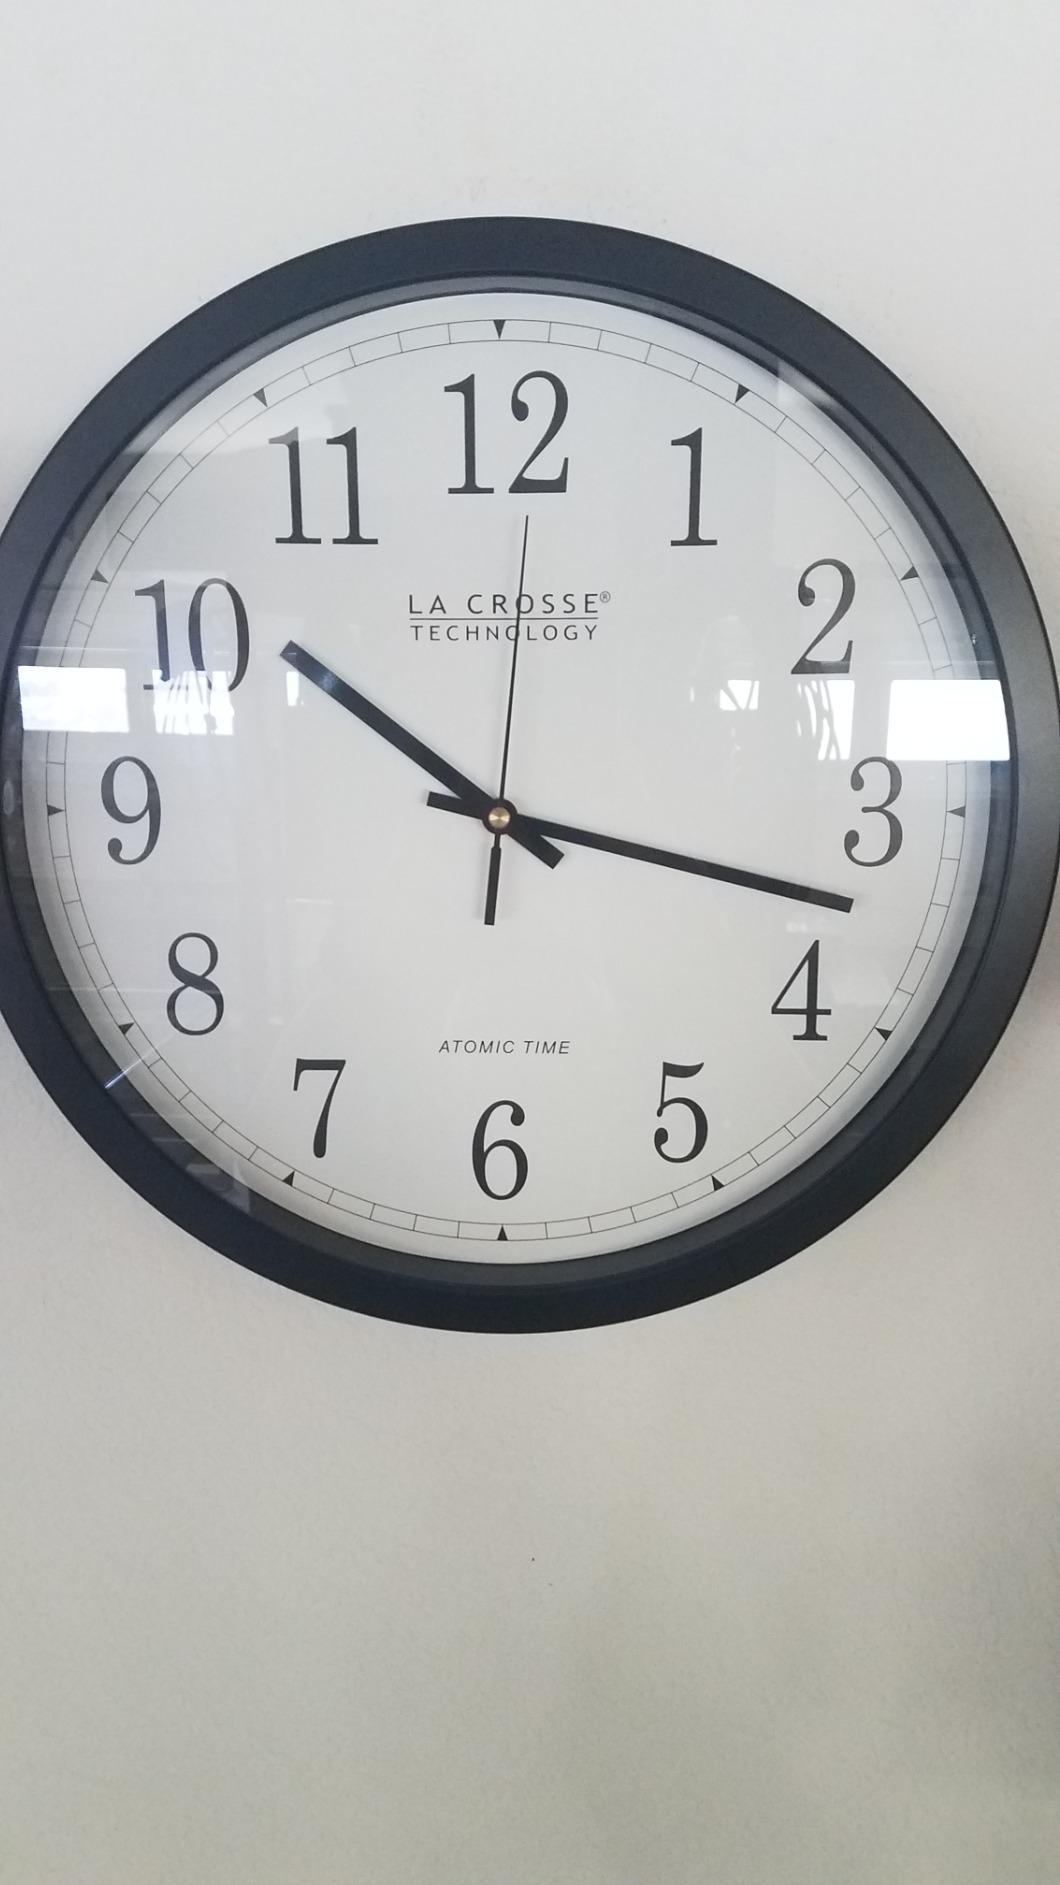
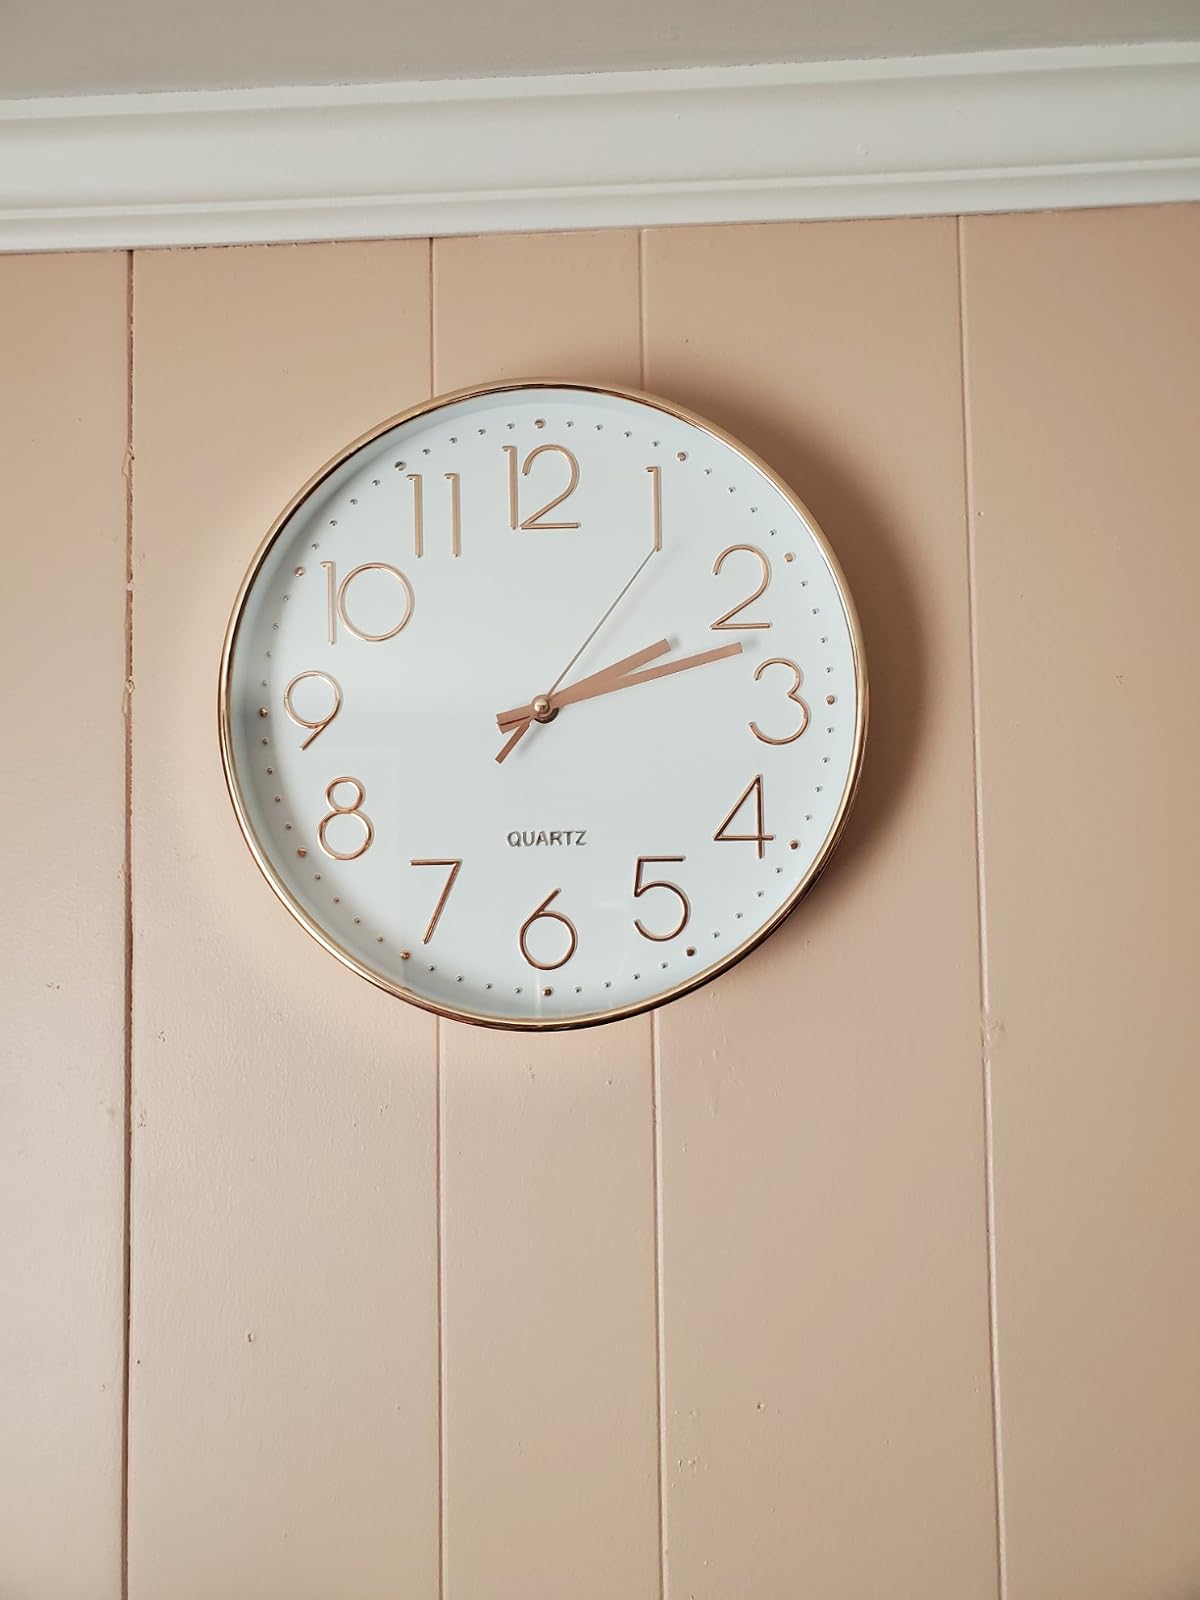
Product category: clock
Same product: no